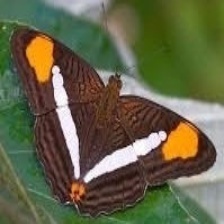
Species: Iphiclus sister